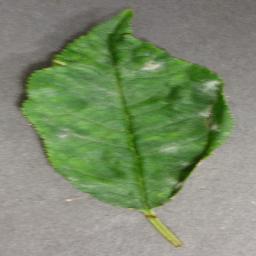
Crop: cherry
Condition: (including_sour)_powdery_mildew